Omkar Chaudhary

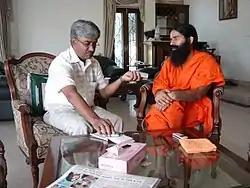
Omkar Chaudhary with Yoga Guru Ramdev.

Journalist and writer Omkar Chaudhary was born in a farmer's family in Dabethuwa village of Meerut city, Uttar Pradesh, India. Raised in a joint family he did his primary education from village's primary school and intermediate from Shri Gandhi Smaarak Inter College, Dabathwa. He did his graduation from Meerut College, Meerut. His parents Shri Briham Singh and Smt. Vidya Devi had 5 children (4 boys and 1 girl), Omkar, 4th child in order, was always interested in arts and music. He married Smt. Kamlesh Chaudhary in 1981 and together they have two children. His son Ankur Chaudhary is an FTII (National Film School, Pune) graduate in Sound Recording-Designing and professionally works in Mumbai Film Industry with his wife Shelly Attrishi,